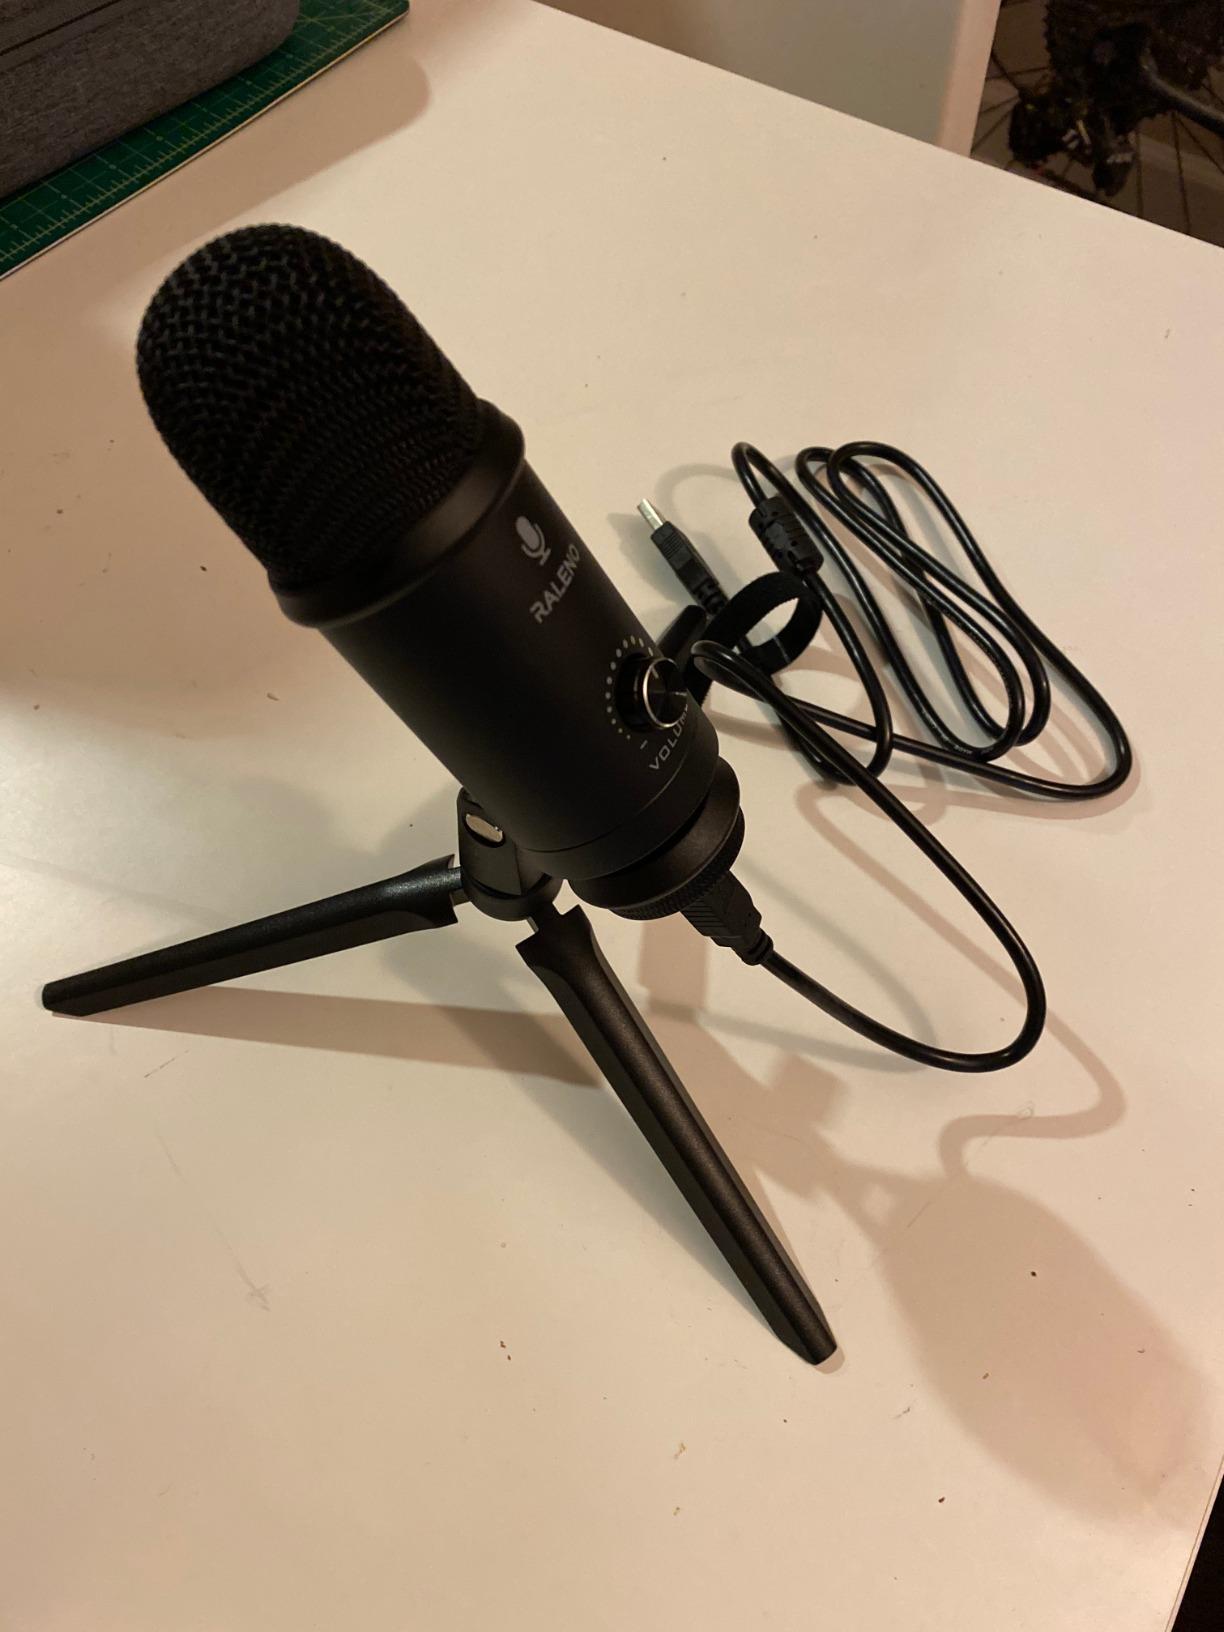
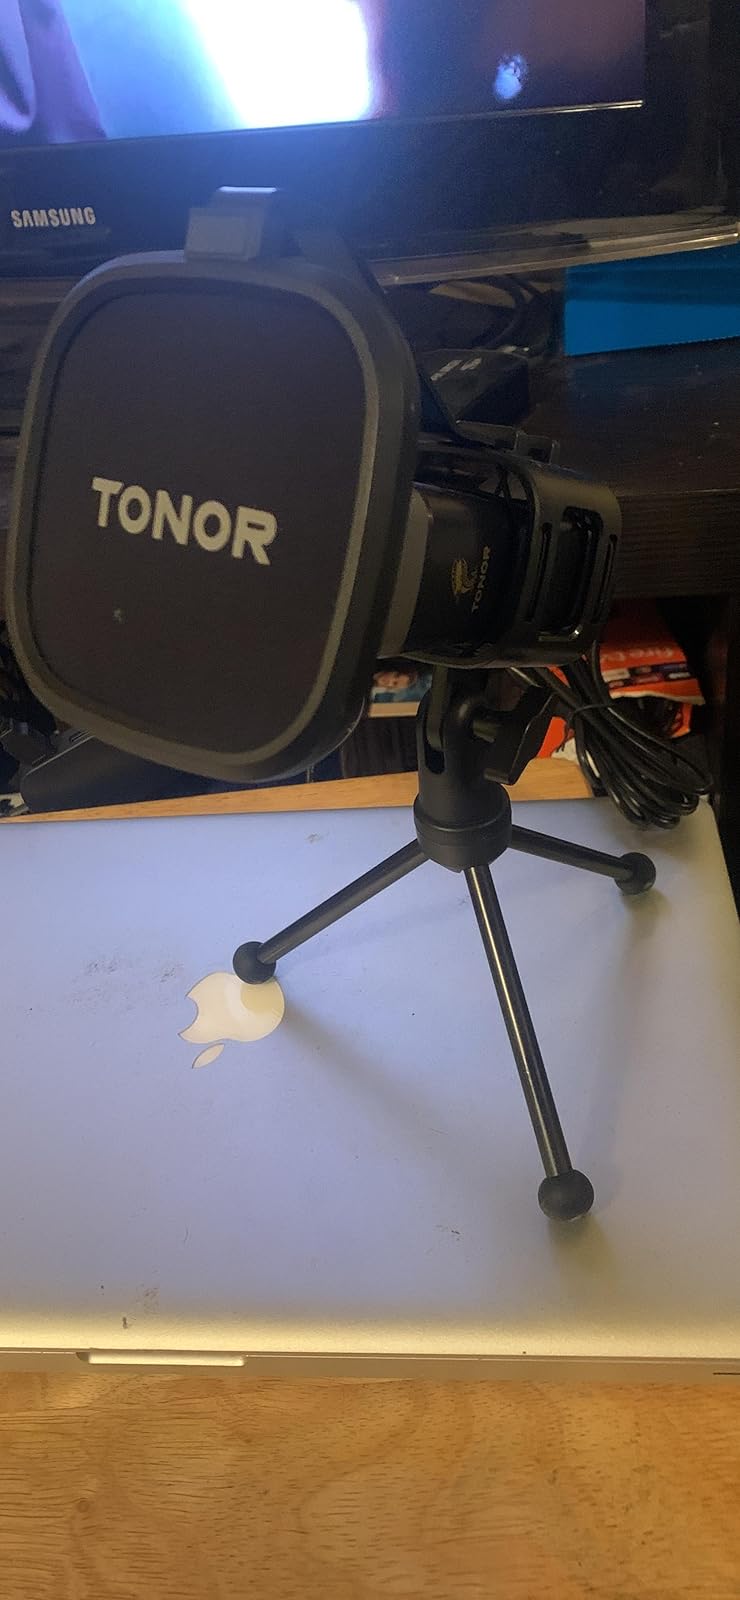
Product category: microphone
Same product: no